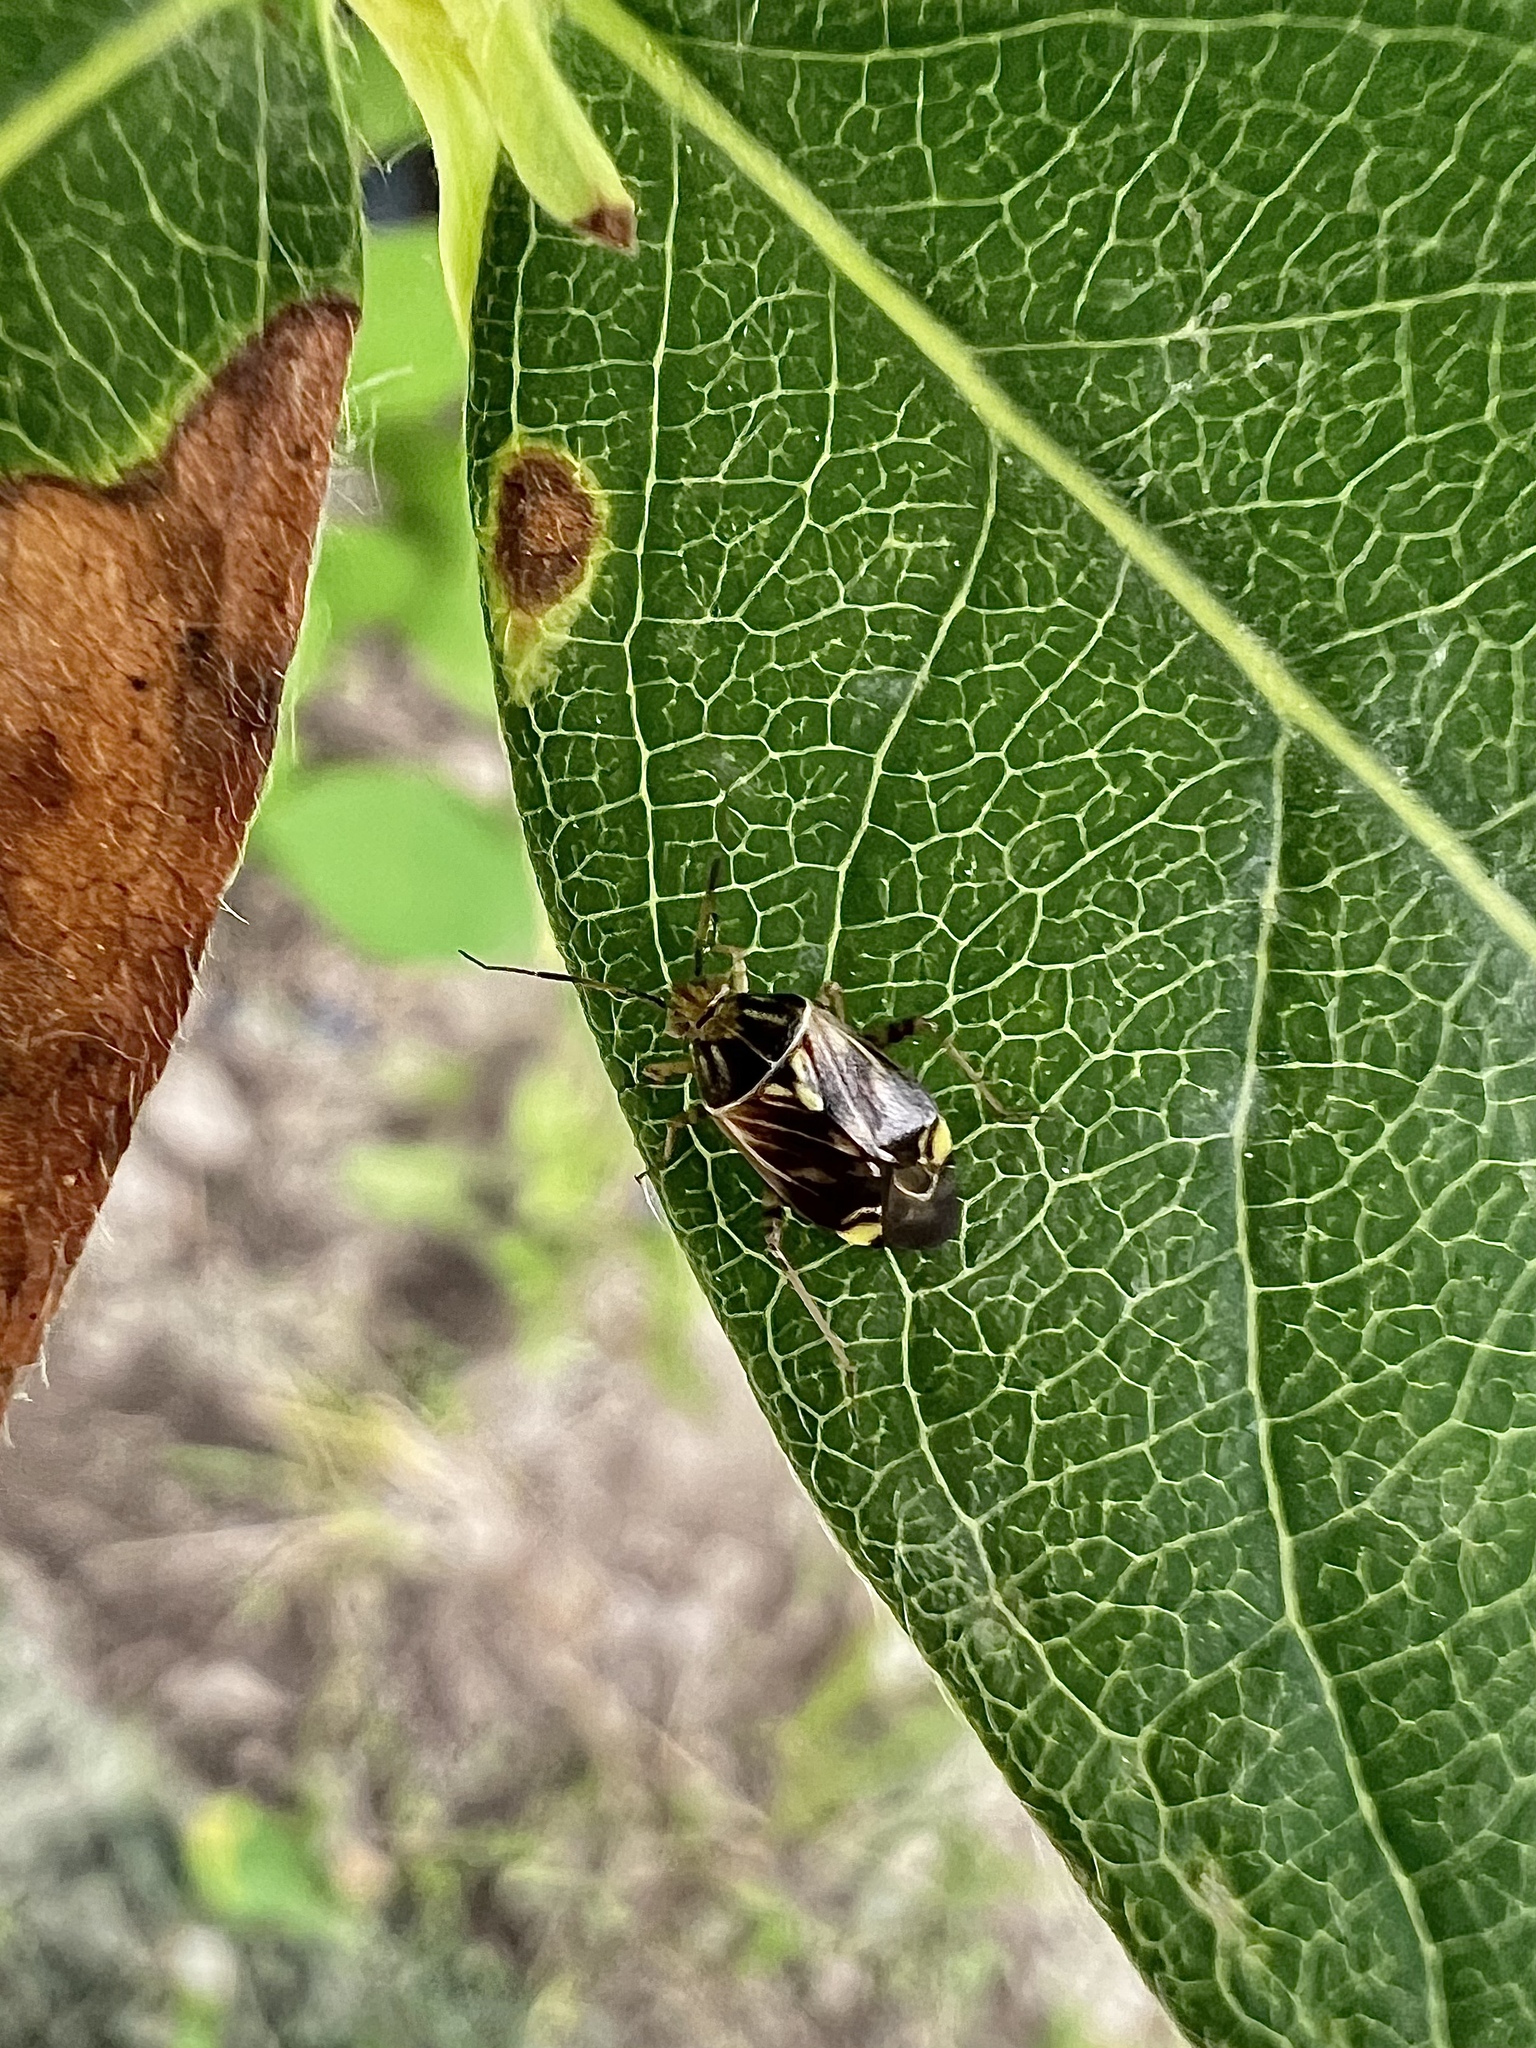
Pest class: lygus_bug